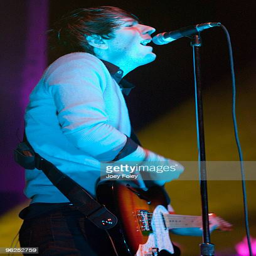
pop artist performs in a sold out concert